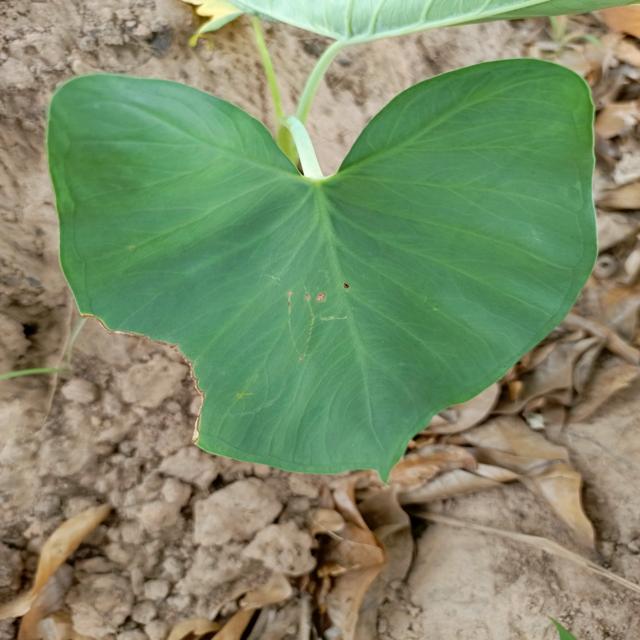
Label: Early_Blight